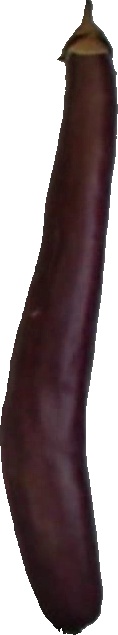
Label: eggplant_long_1